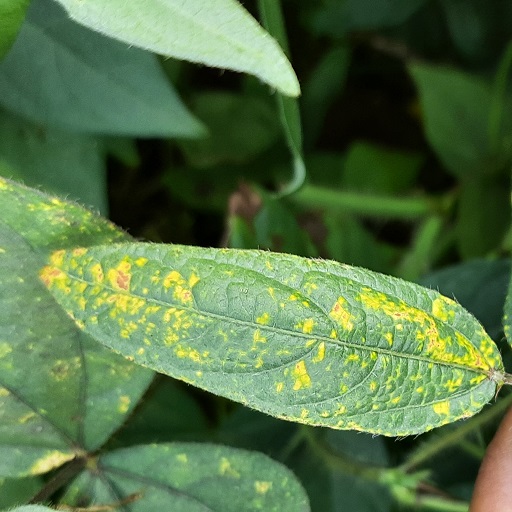
Label: Yellow Mosaic